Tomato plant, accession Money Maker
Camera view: vertical (180 deg); turntable rotation: 150 degrees
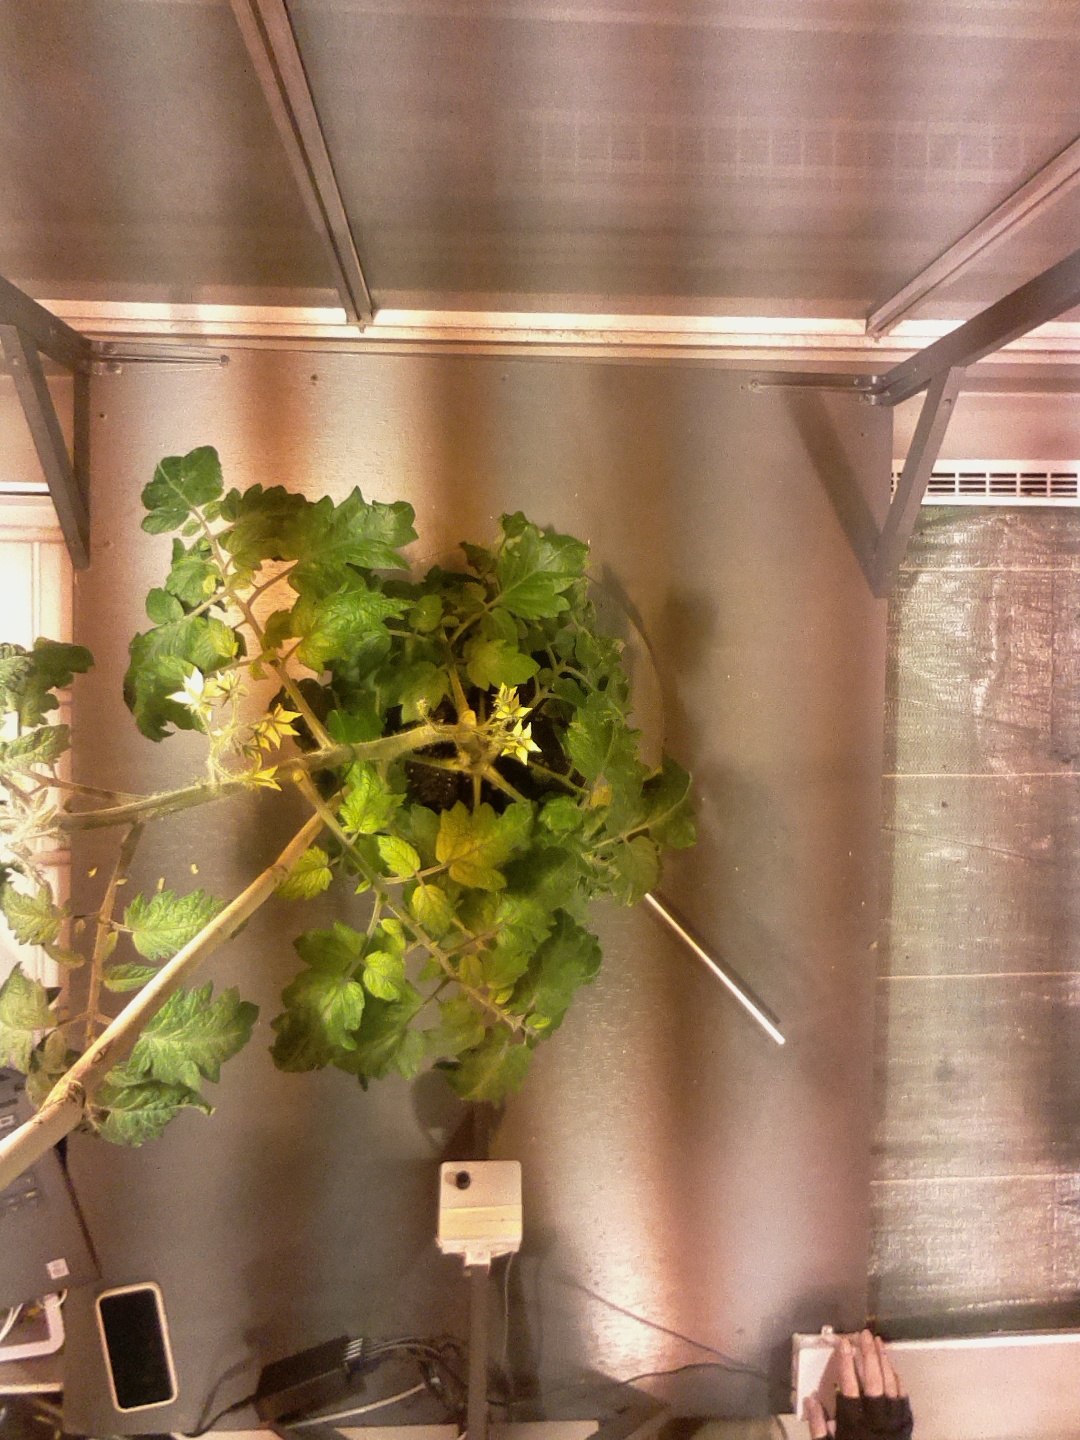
BBCH growth stage 67: Full flowering, 70%-80% of flowers open, more petals falling